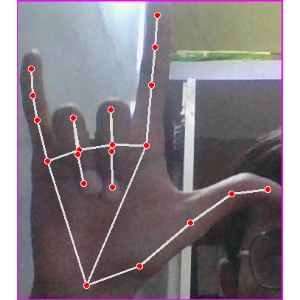
अक्षर: व